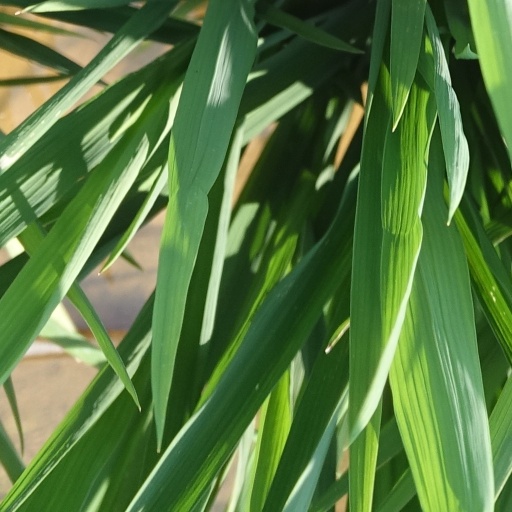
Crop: rice